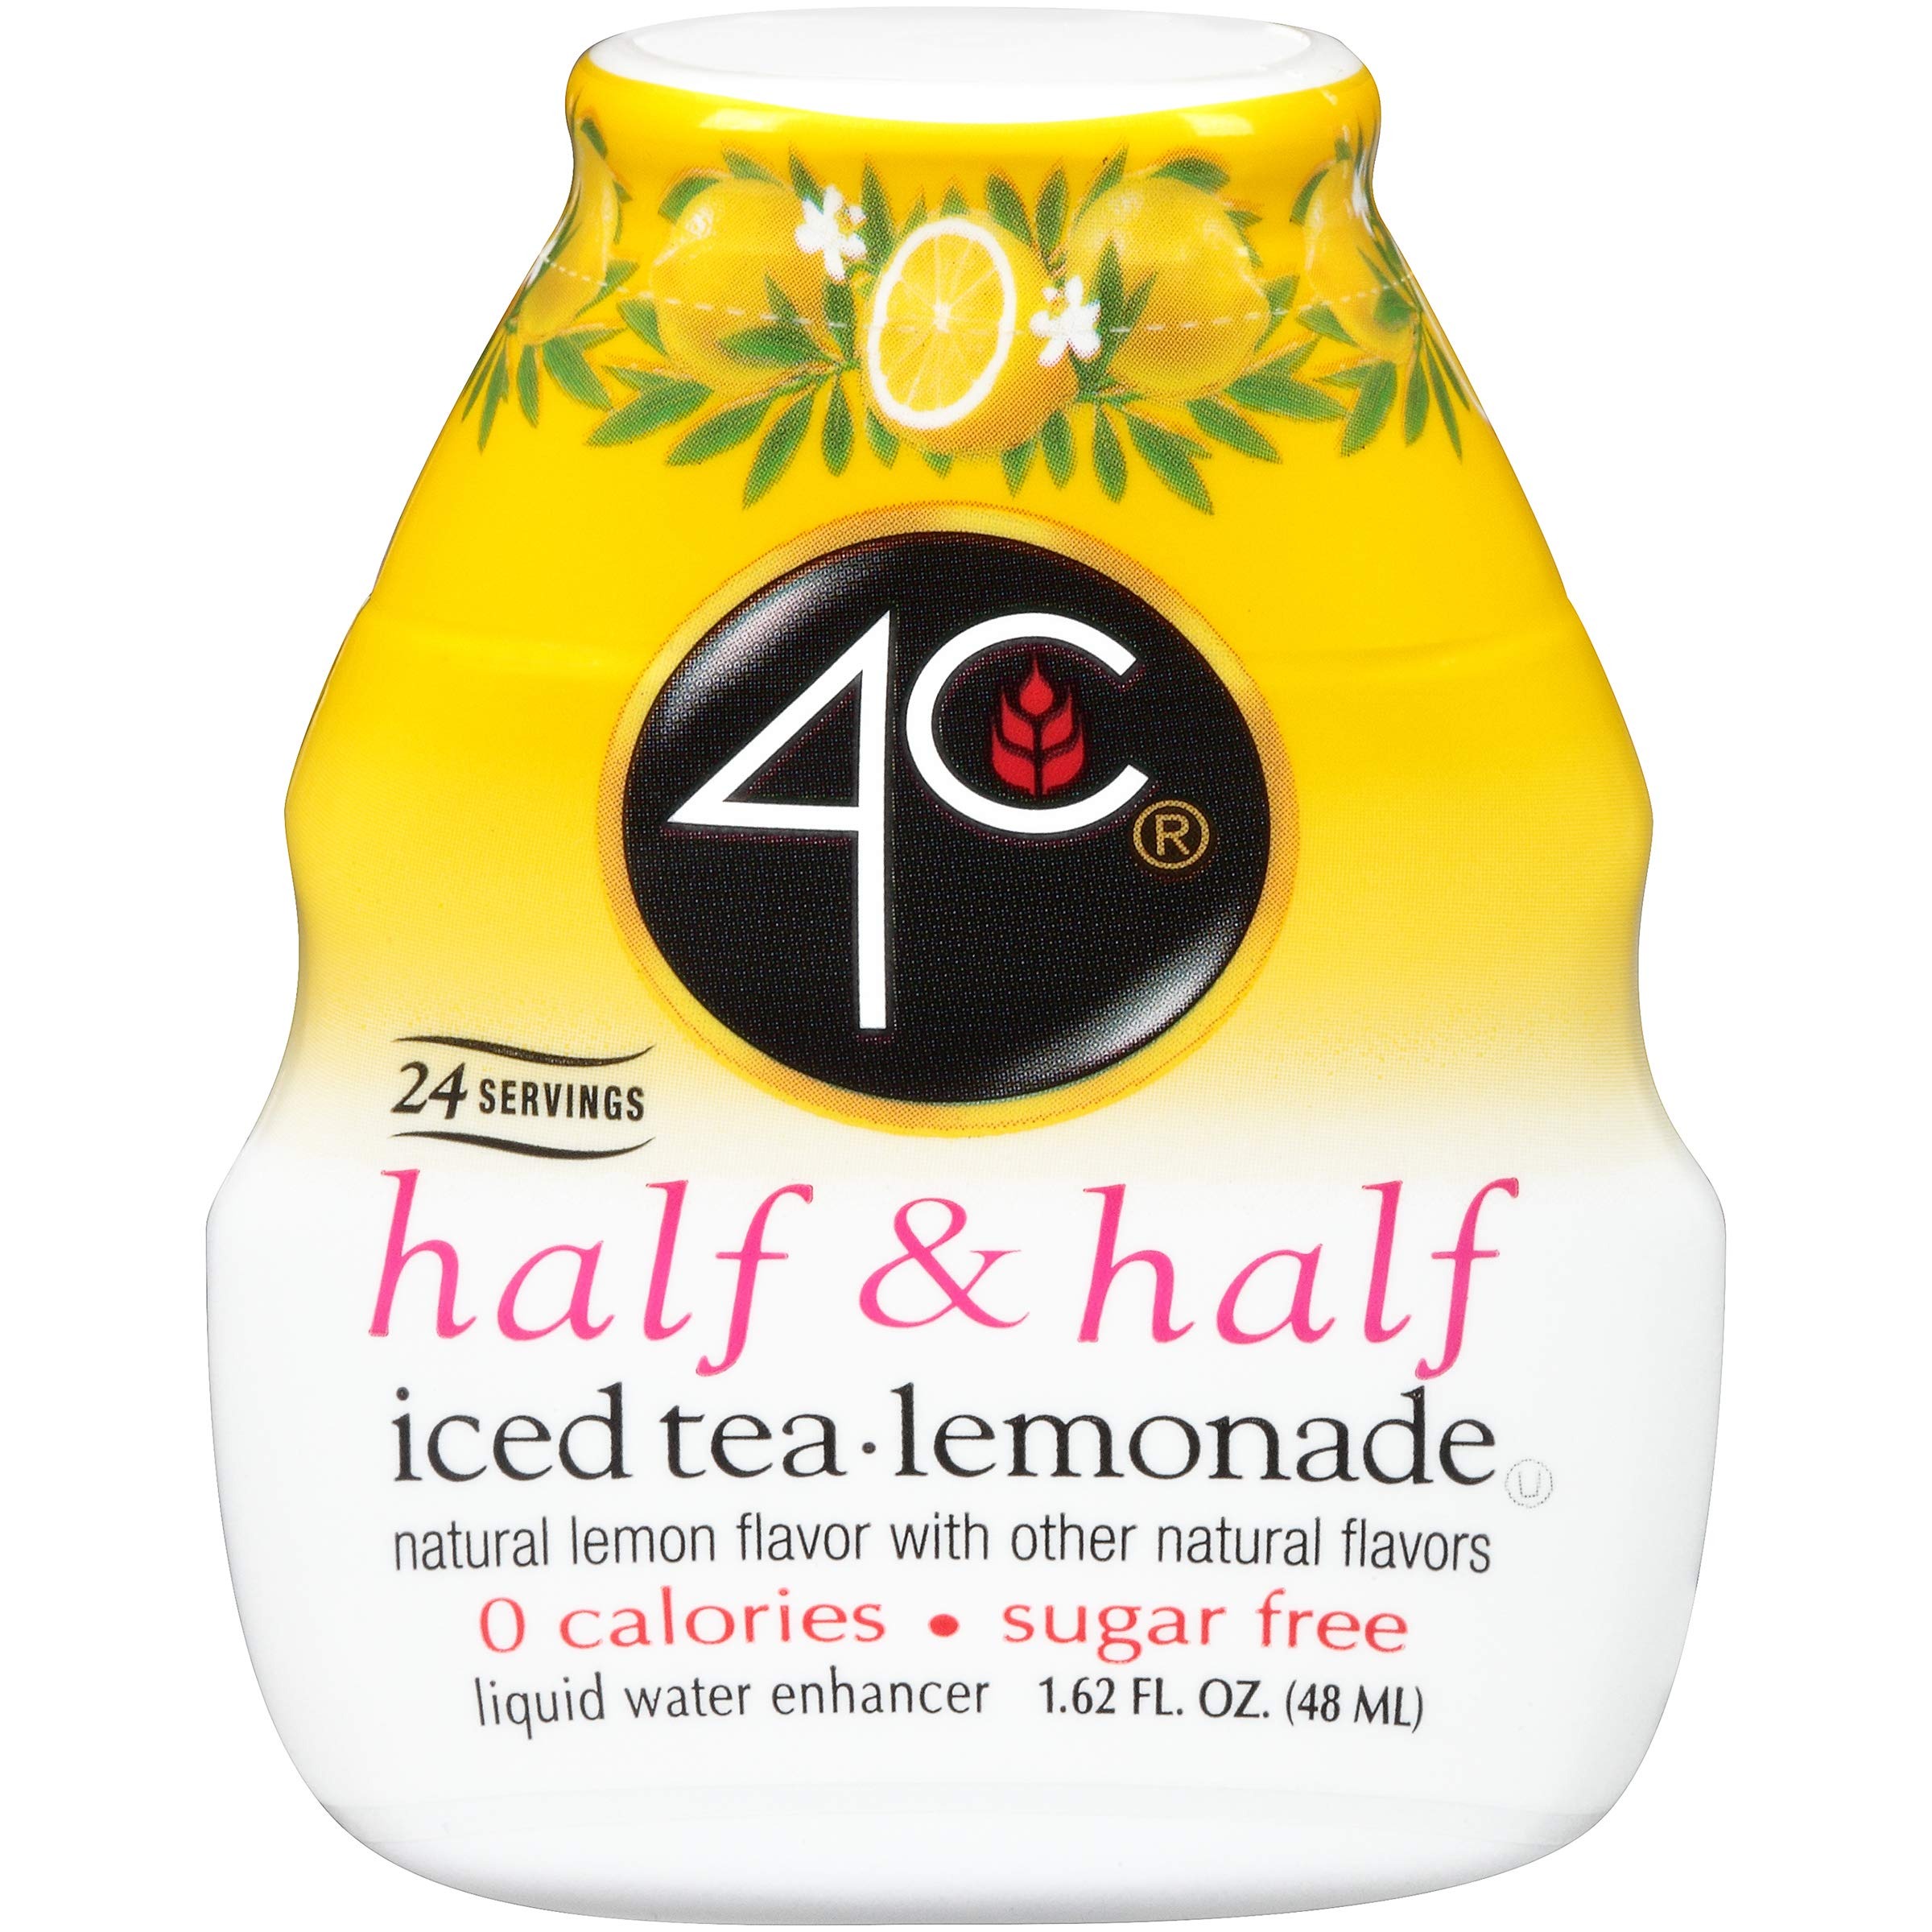
Item Name: 4C Totally Light Tea- Liquid Water Enhancer, Half and Half, 1.62 Ounce
Bullet Point: Liquid water enhancer
Value: 1.62
Unit: Fl Oz

Price: 2.59